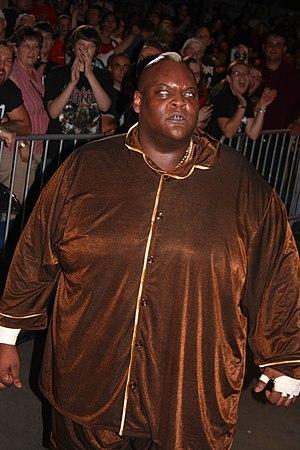
Nelson Frazier, Jr. est un catcheur professionnel américain, connu sous les noms de Mabel, Viscera ou encore Big Daddy V. Il est vainqueur du tournoi King of the Ring de l'année 1995.